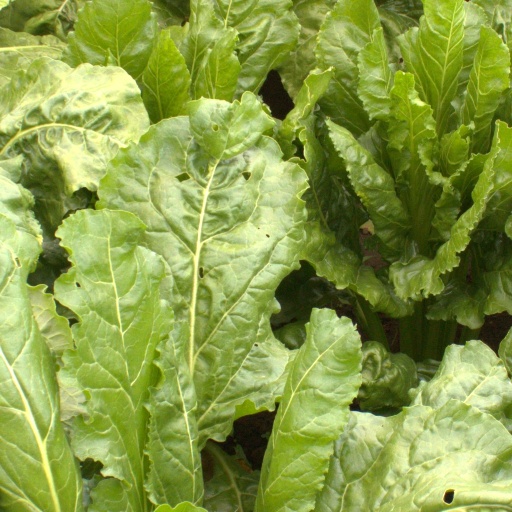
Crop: sugar beet